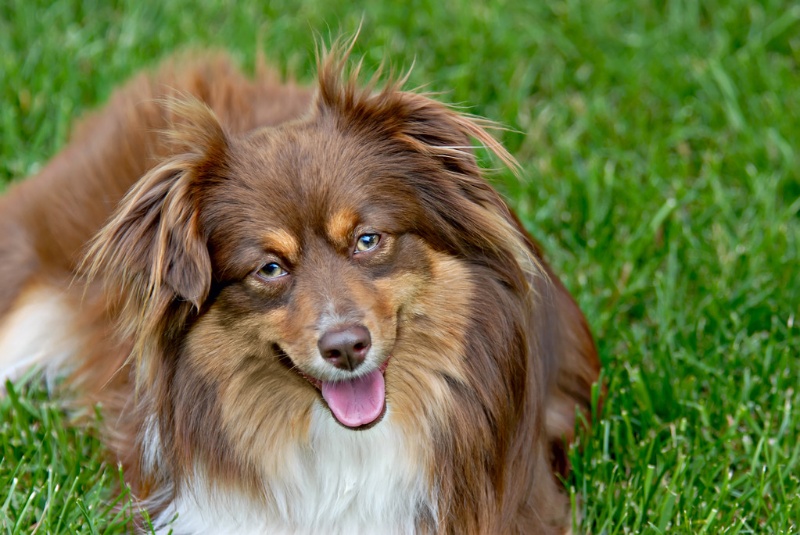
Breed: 245-n000098-Australian_Shepherd